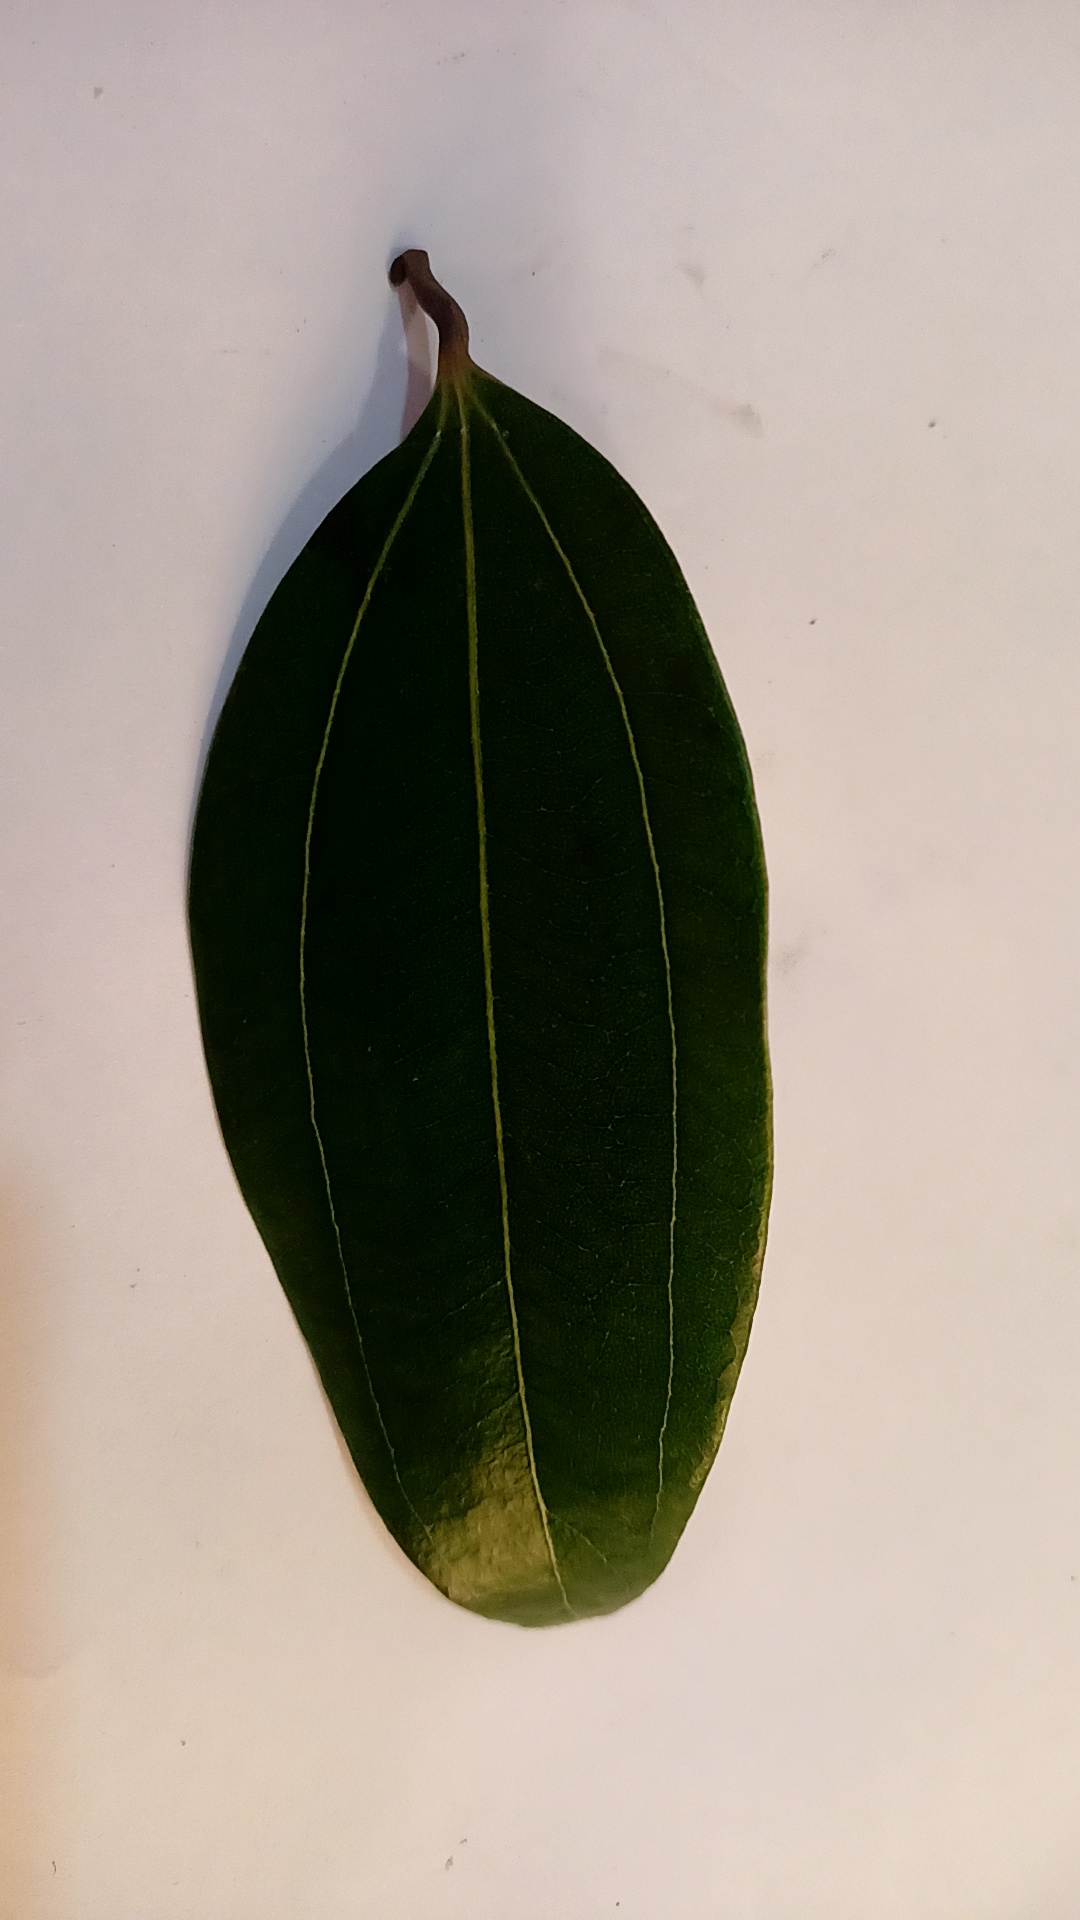
Label: Healthy